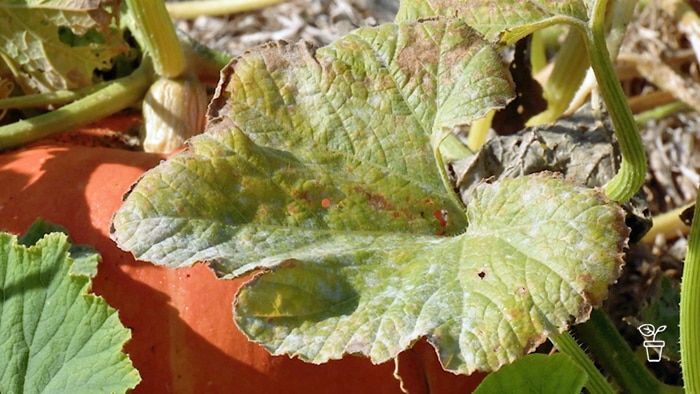
Plant: Cucumber
Disease: cucumber powdery mildew